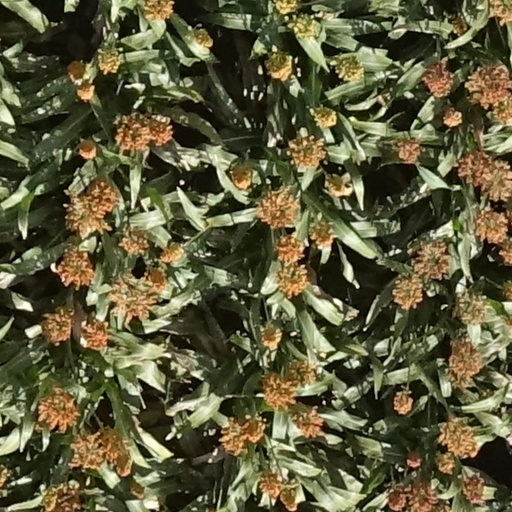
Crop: sorghum